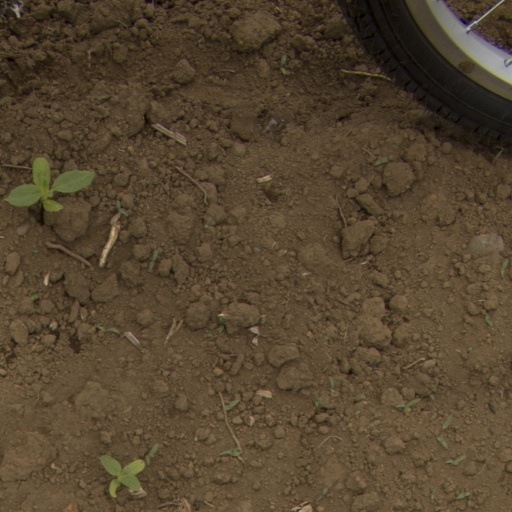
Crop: Jerusalem artichoke